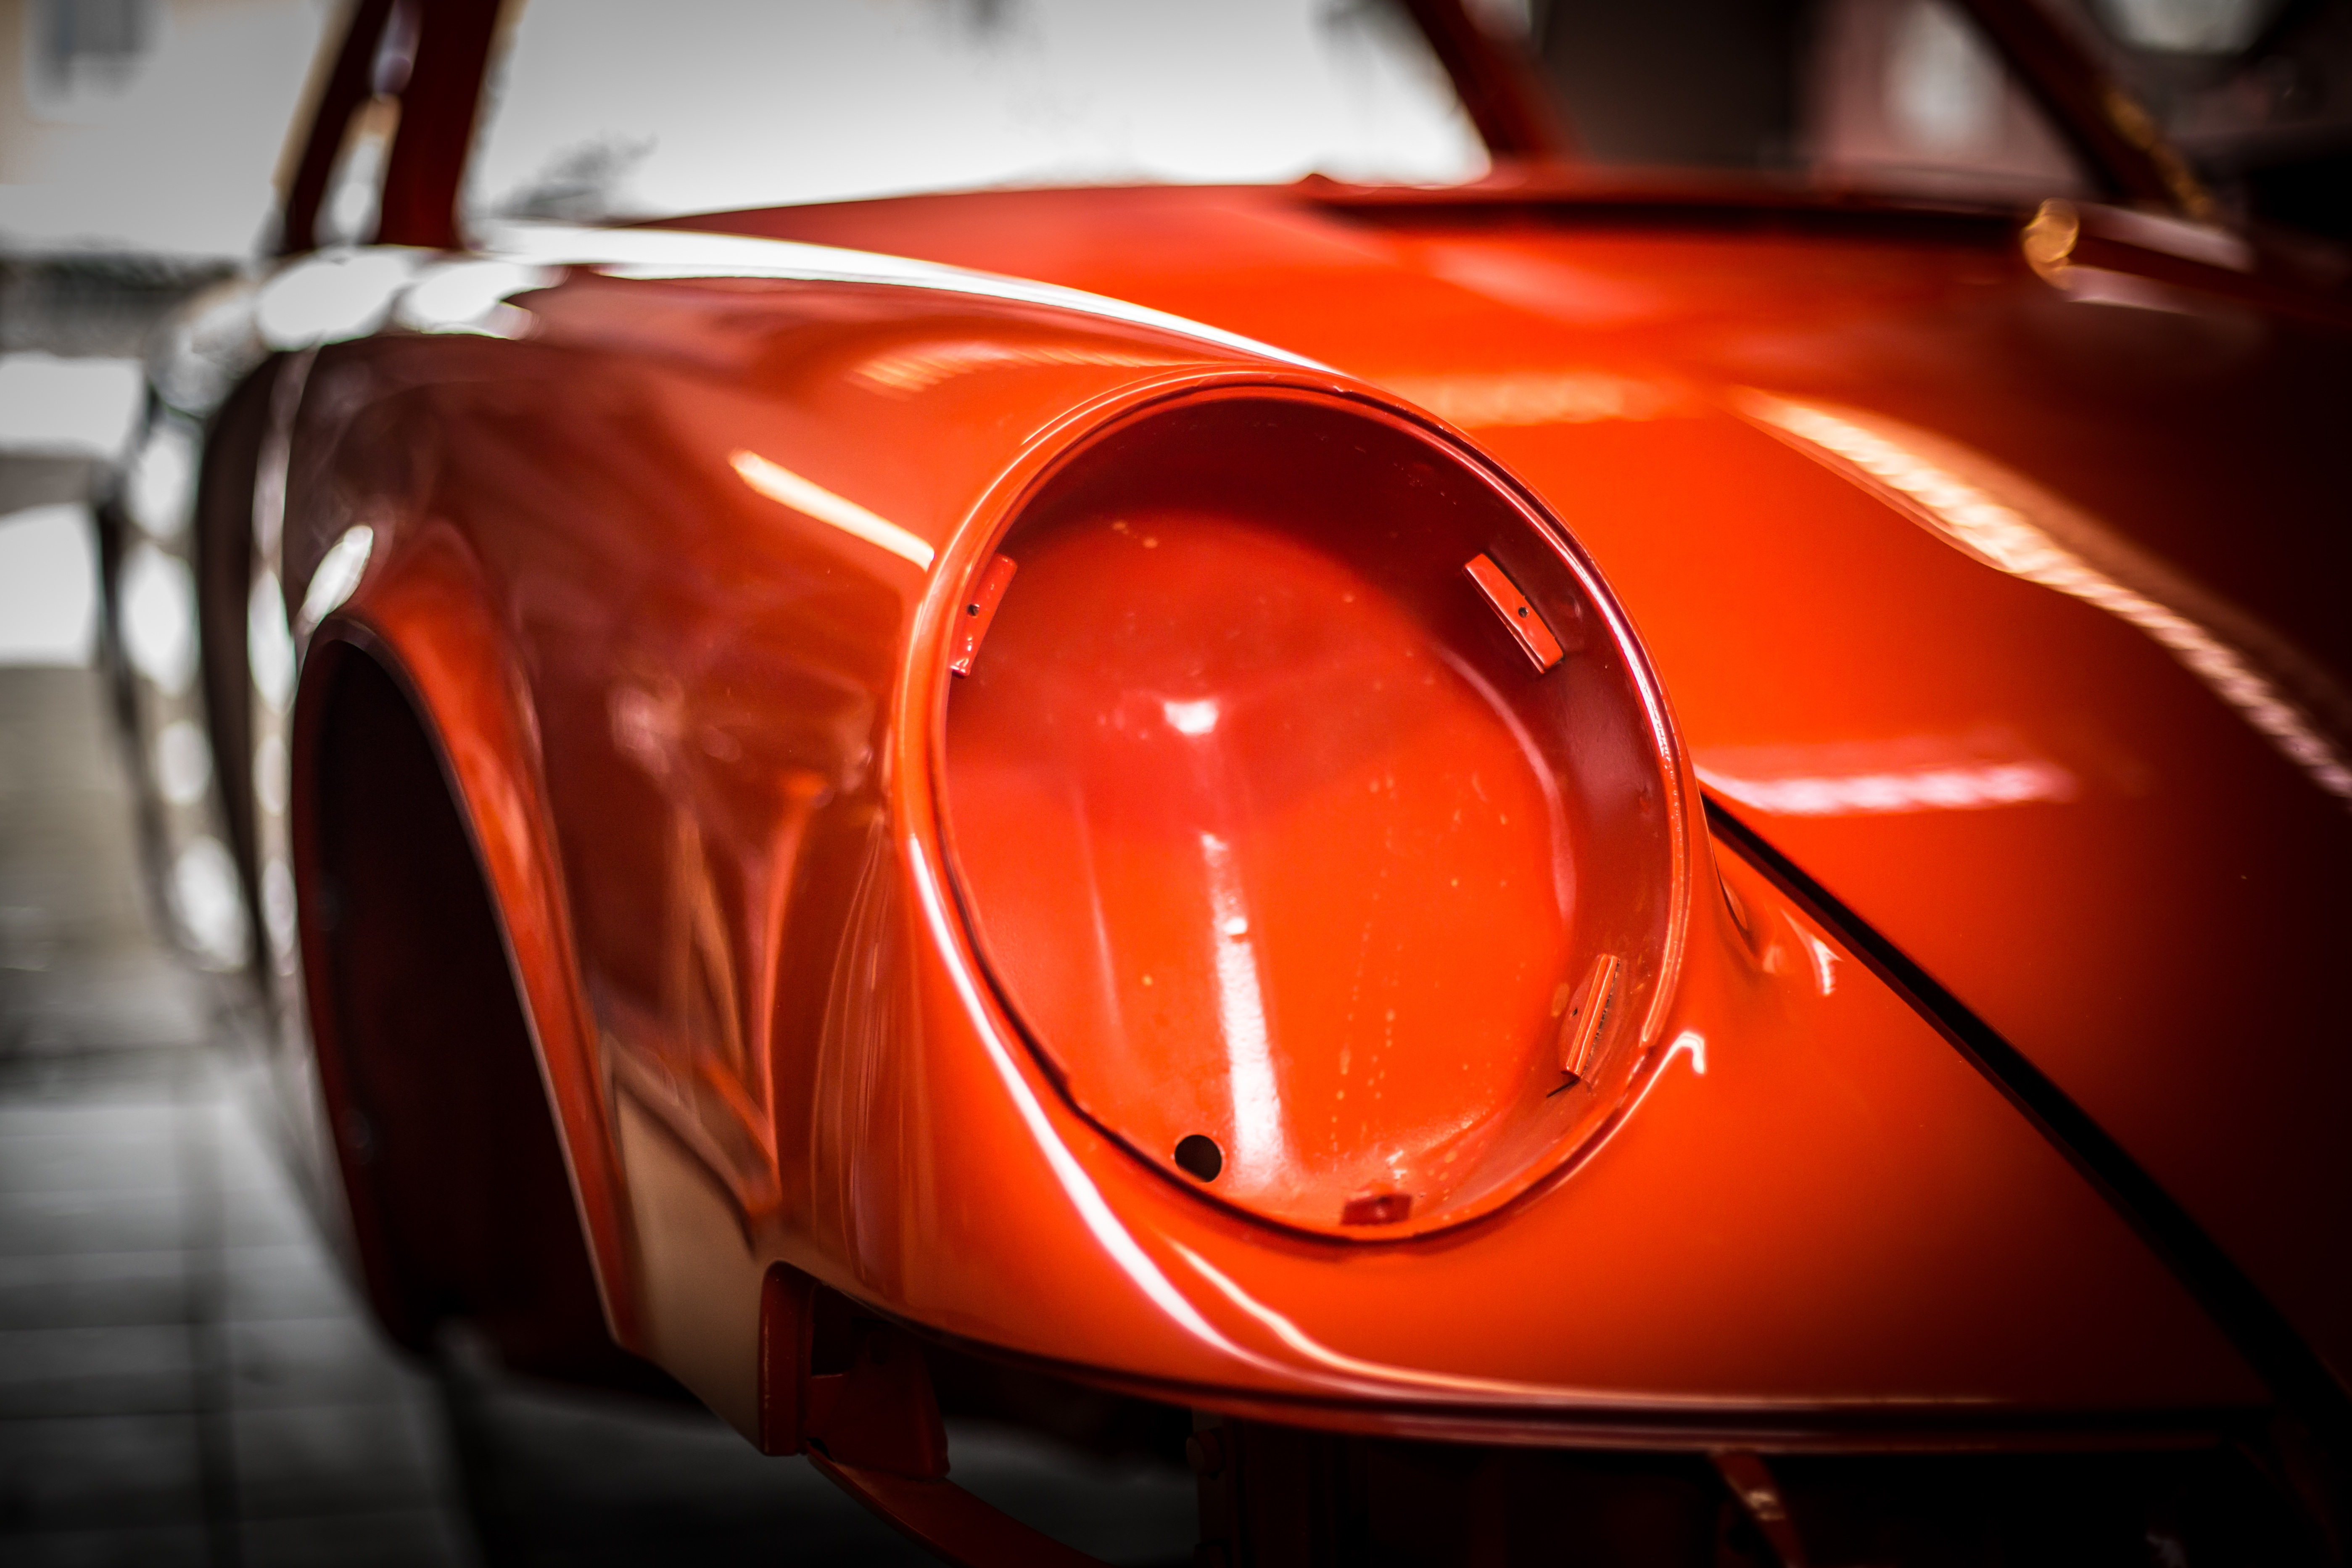
car, wheel, red, vehicle, paint, spotlight, sports car, supercar, reflections, gloss, land vehicle, porsche 911, biw, automobile make, automotive design, luxury vehicle, performance car